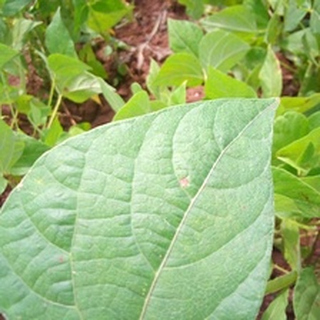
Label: healthy_bean